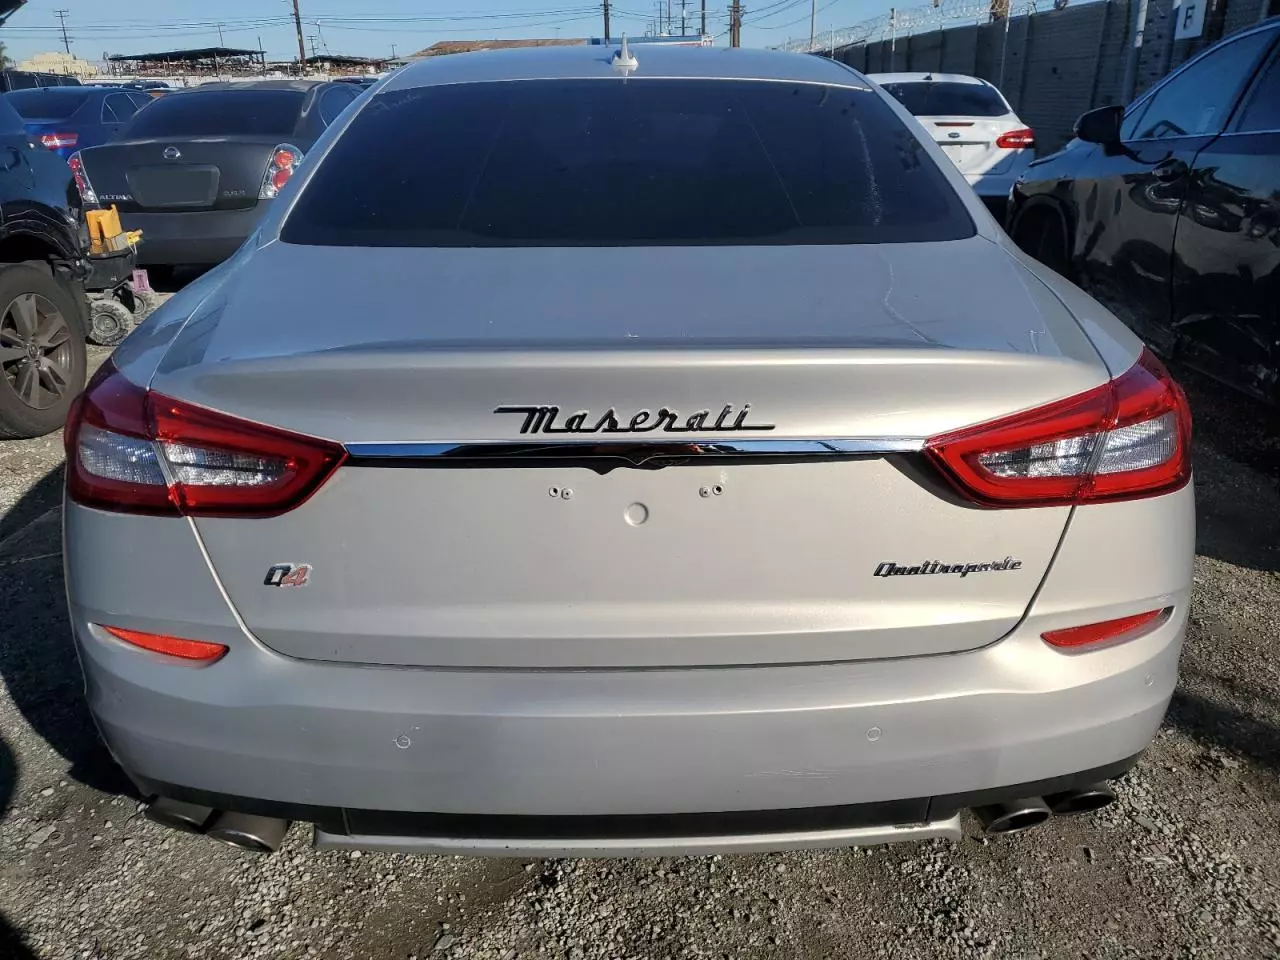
Aucun dommage détecté.
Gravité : aucun